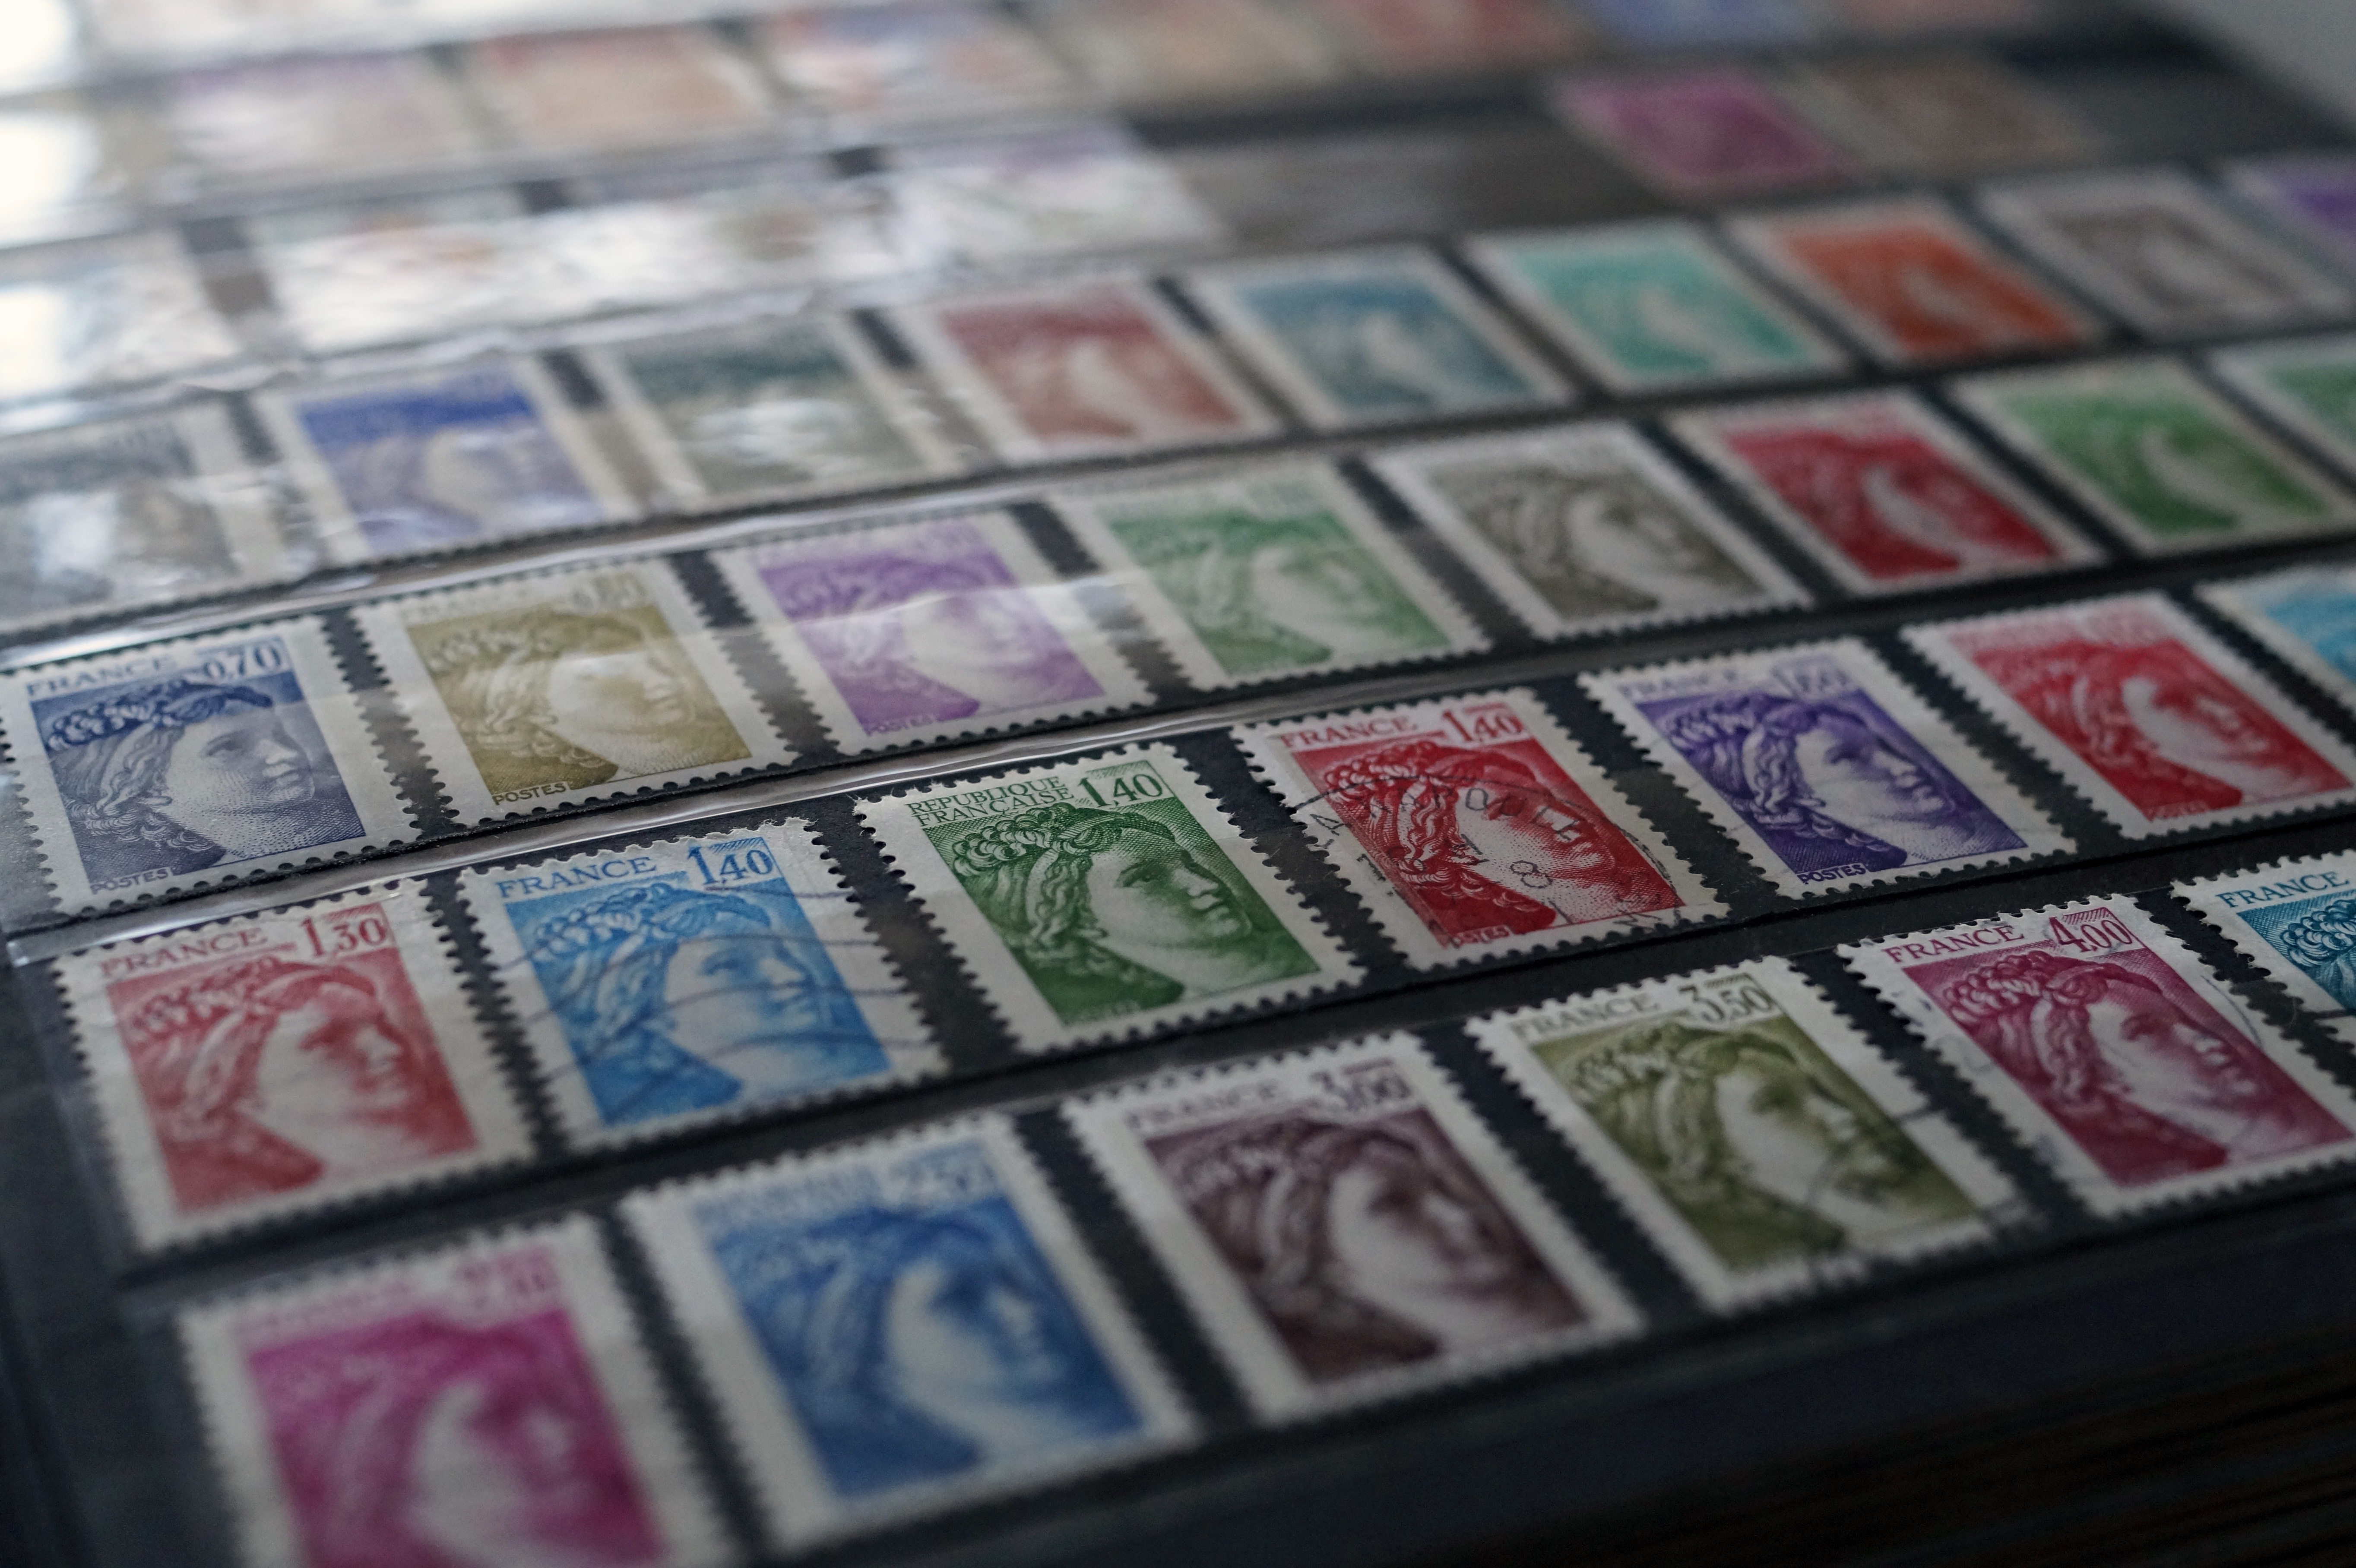
collection, money, cash, art, currency, stamps, philately, french stamps